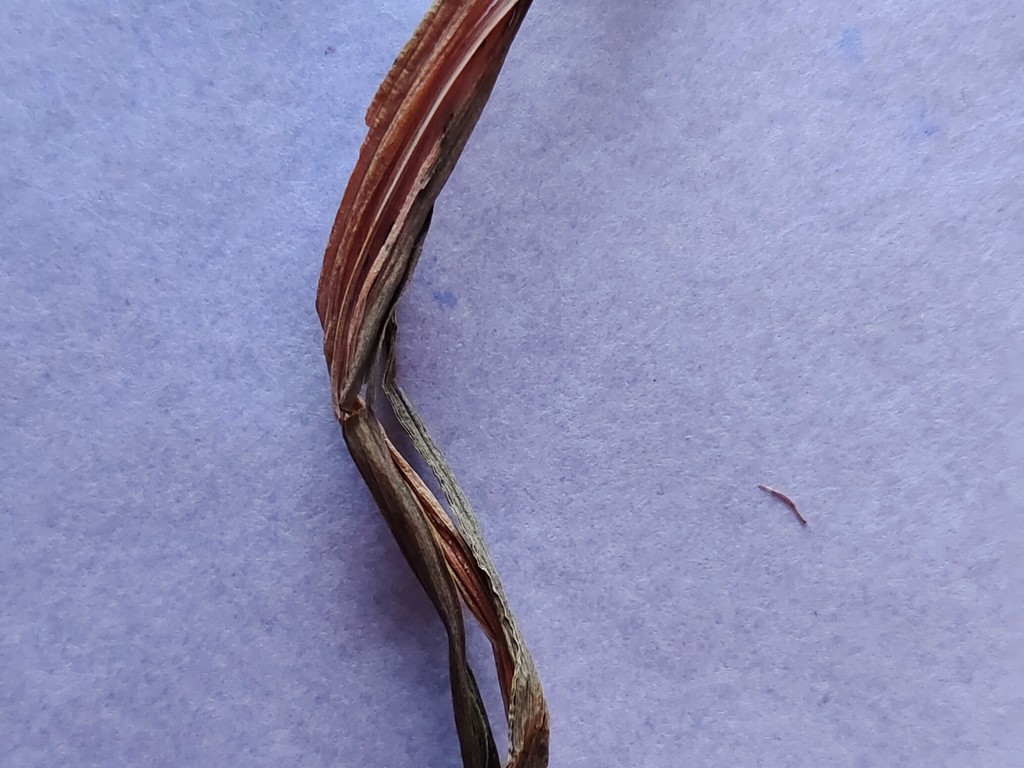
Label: Dried